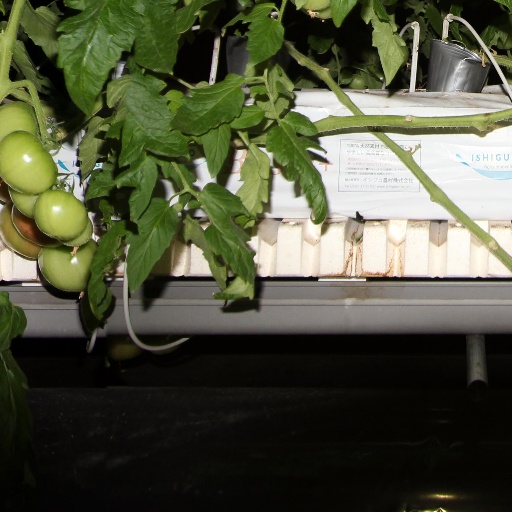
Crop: tomato